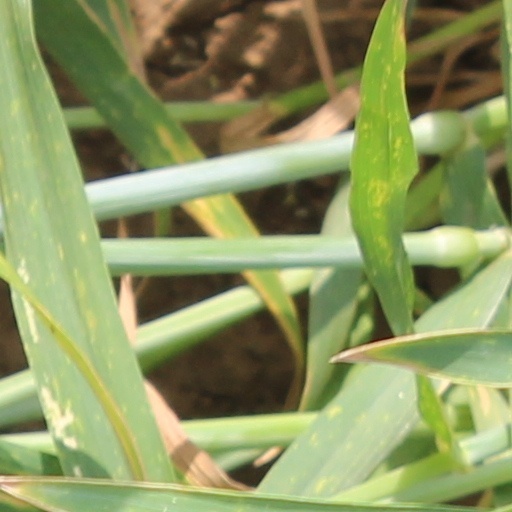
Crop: wheat